Dirk van Braeckel

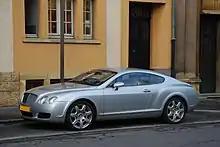
Bentley Continental GT

In 2007, van Braeckel was awarded the laureate of Antwerp's Christophe Plantin Prize, which honours Belgian citizens whose cultural, artistic or scientific activities contribute to the country's prestige abroad. In 2008, van Braeckel was awarded the European Automotive Design Award by Designers (Europe).